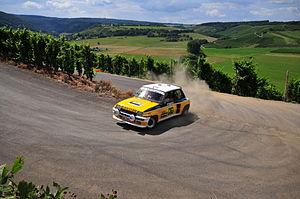
La Renault 5 Turbo est une auto très atypique extrapolée d'une Renault 5. Elle possède un moteur en position centrale-arrière et développant 160 ch, d'une cylindrée de 1 397 cm³ suralimenté par turbocompresseur. Elle fait grande impression tant sur la route qu'en compétition notamment en FIA Groupe 4 puis Groupe B. Certains la considèrent comme le « premier custom de série ».